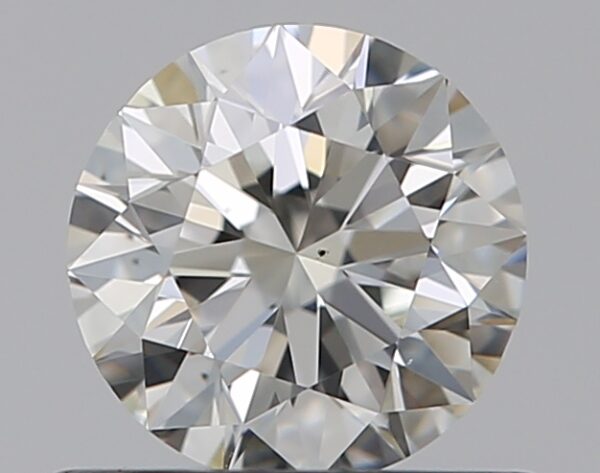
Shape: round
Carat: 0.5
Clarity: VS2
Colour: I
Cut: EX
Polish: EX
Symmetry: EX
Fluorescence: F
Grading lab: GIA
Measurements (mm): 5.05 x 5.08 x 3.19